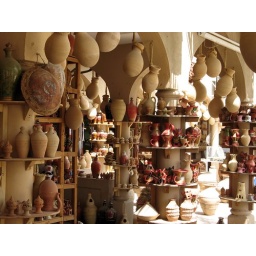
Plenty of water jugs to hang in your window and condense on the outside for a cool drink of water 0423071024